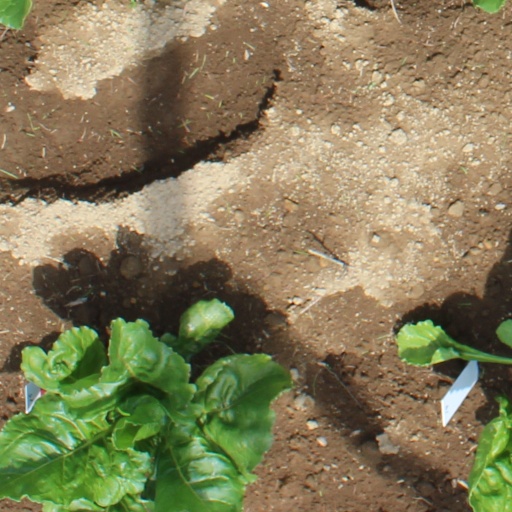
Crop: sugar beet